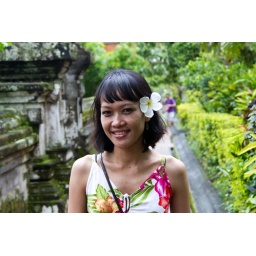
An indonesian tourist with a white flower in her hair. Taman Ayun Temple. 24/09/2010, Denpasar, Indonesia.